Teenage Mutant Ninja Turtles: Manhattan Missions

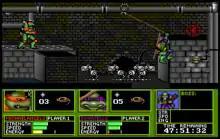
Screenshot of the game's two-player mode. Here, Donatello and Michaelangelo take on Mousers in the Manhattan sewers.

The goal of the game is to complete a number of missions, consisting of levels divided into screens, culminating in a final battle with The Shredder. The gameplay is similar to the original "Prince of Persia", as characters switch between free movement and melee fighting stances in a two-dimensional platformer environment. In between missions the Turtles can rest, regaining lost hit points, but the player only has a limited amount of time in which to find the Shredder. The game is designed to be played with a keyboard, and utilizes a key to switch between walking and fighting modes. Each Turtle has the ability to arm and withdraw his weapon. Each Turtle wields his signature weapon and a number of shuriken. Holding the enter key makes the Turtles attack, and the spacebar is used to block enemy attacks based on which arrow key is held.